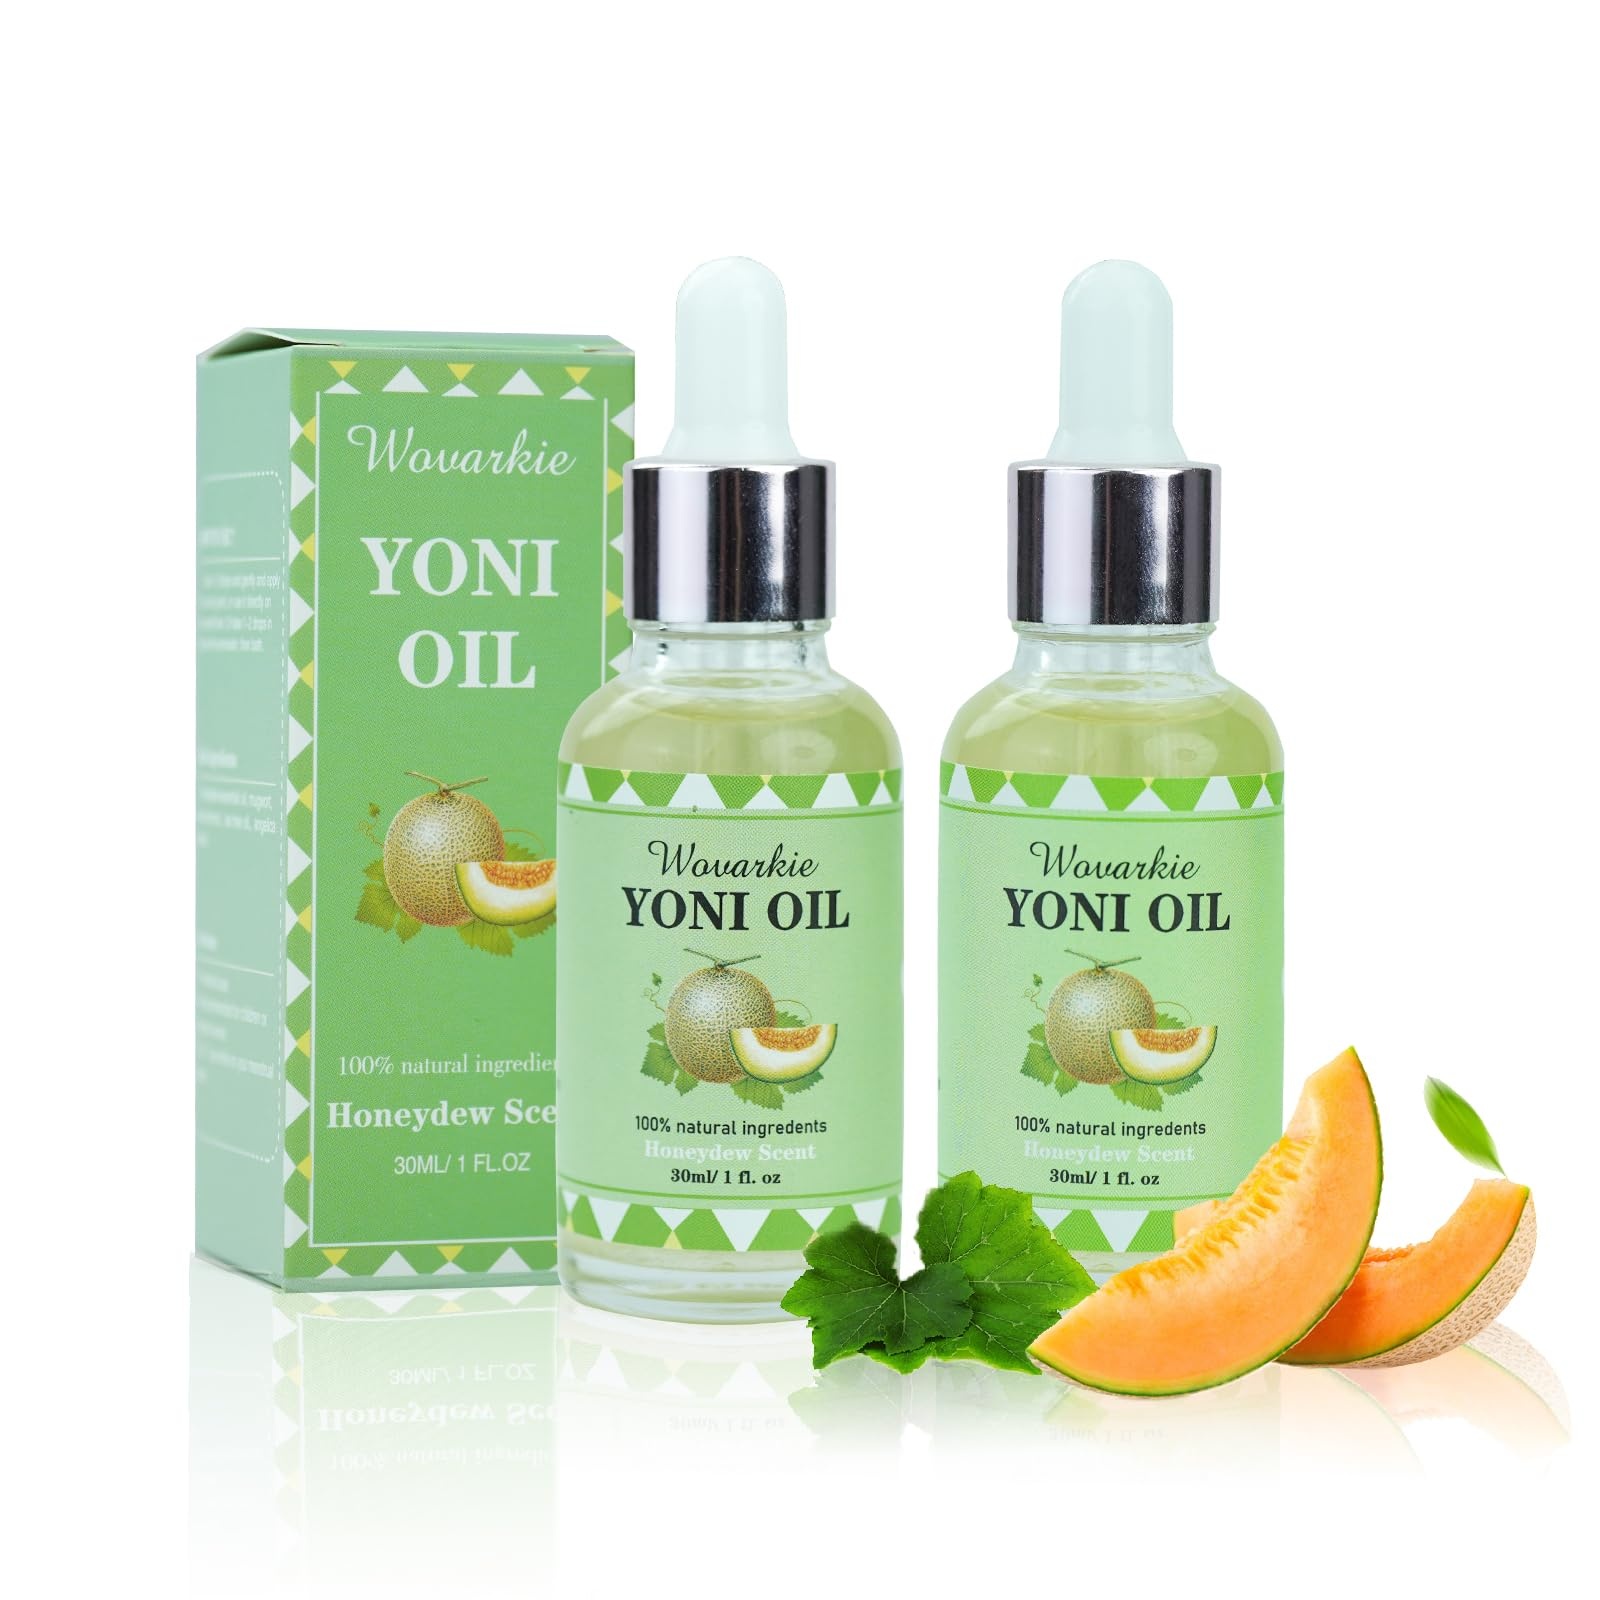
2 Packs Yoni Oil for Women, 1 fl oz/30 ml Feminine Oil Intimate Deodorant for Women, Restores Ph
Brand: Wovarkie
Brand: Wovarkie Features: ✿【Moisturizing】The hydrating benefits of feminine oil coupled with the organic ingredients found in safflower yoni essential oil sprays help keep your skin and vaginal moisturized, the yoni essential oil spray is ingredients work together to deeply moisturize and soften. ✿【Ph Balanced】Different from other yoni oil products for women our's yoni oil is natural which we don’t use any harsh chemicals making essential rose oil spray safe to use for all skin types. To help you feel refreshed and smell good, our feminine vaginal oil blend will help promote balanced ph along with leaving behind a subtle refreshing scent. ✿【Improve Yoni Elastivity】This yoni oil is rich in antioxidants and get you out off dryness, itch and mal odor resulting from workouts and menstruation while also promoting skin tone / elasticity and eliminating odor, get you with the clean fragrance. ✿【Organic Yoni Oil】 For your daily Vaginal health and optimal hygiene needs. The natural essential oils helps maintain Ph levels; deodorizes, smoothes skin; ease discomfmort, and keeps your V smelling fresh, and helps with Irregular cycles. ✿【All For Women】Yoni essential oil for woman is 100% organic, hypoallergenic oil. The ingredients were carefully selected for their time-tested effectiveness to get you out off dryness. Details: ✿Usage: Apply 2-3 drops to clean hand and apply to clean female intimate part or apply directly to your panty liner or pad. EAN: 0711691833685 Package Dimensions: 4.6 x 4.4 x 1.8 inches
Category: Health & Beauty > Personal Care > Feminine Sanitary Supplies > Feminine Deodorants